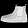
Label: Ankle boot